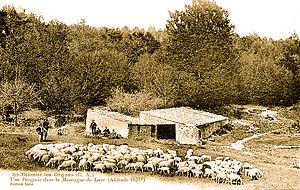
Sur la commune de Saint-Étienne-les-Orgues, l'alpage de la montagne de Lure au début du XXe s
Saint-Étienne-les-Orgues est une commune française, située dans le département des Alpes-de-Haute-Provence en région Provence-Alpes-Côte d'Azur.